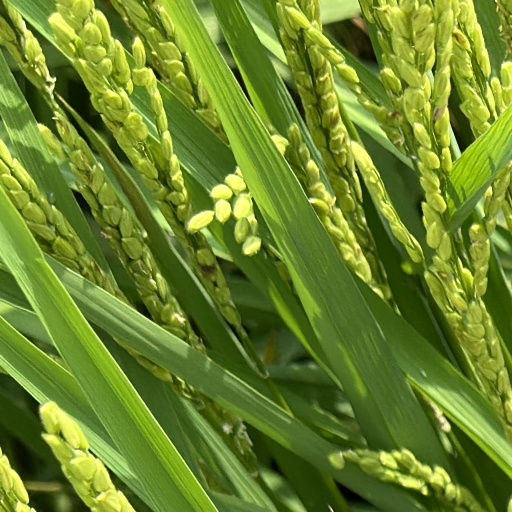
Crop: rice